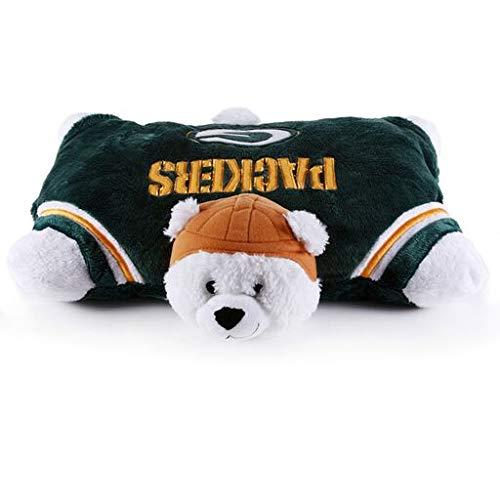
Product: NFL Pillow Pet (Mini and Large)
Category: Sports & Outdoors | Fan Shop | Toys & Game Room
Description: Approximately 11" in size.
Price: $14.99 - $39.99
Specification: Shipping Information: View shipping rates and policies|ASIN: B07L93CTL6|Item model number: 5100DLDEN-P|    #21    in Sports Fan Toys & Game Room    |    #20    in Kids' Plush Toy Pillows